CeCe McDonald

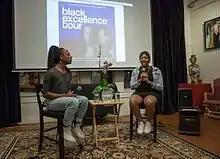
McDonald with activist Joshua Allen on their Black Excellence Tour.

In 2014, McDonald was profiled by "Rolling Stone" and included as part of the "Advocate"'s annual "40 Under 40" list. In August 2014 she was awarded the Bayard Rustin Civil Rights Award by the Harvey Milk LGBT Democratic Club.